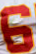
Number: 6